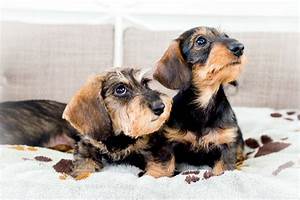
Label: dog